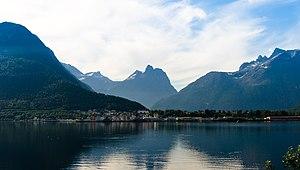
Åndalsnes, Norvège.
Åndalsnes est une ville de Norvège.